Yonghe District

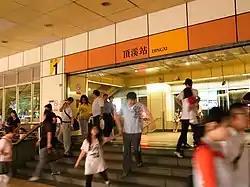
Dingxi Station

Yonghe is served by the Zhonghe-Xinlu Line of the Taipei Metro, one station of which are located in the district: Dingxi. In addition, Fuhe Bridge passes through Yonghe and has an interchange there, as does the MacAuthur 1st & 2nd bridges .